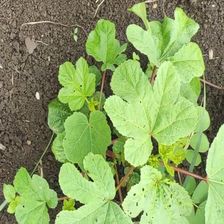
Weed species: Little_Mallow(Malva parviflora)